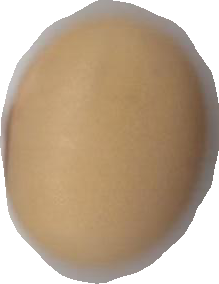
Variety: Anjasmoro